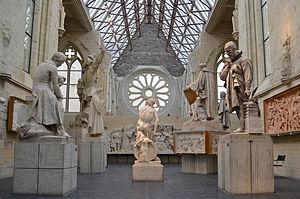
Galerie David d'Angers - Angers (Maine-et-Loire)
La galerie David d'Angers est un musée situé à Angers en Maine-et-Loire, dans le site de l'ancienne abbaye Toussaint. Il est dédié aux œuvres du sculpteur David d'Angers, dont il tient son nom. La collection est composée essentiellement des plâtres originaux qui sont les étapes préparatoires à la sculpture de bronze ou de marbre. L'établissement est labellisé « Musée de France ».
Angers est une commune de l'Ouest de la France située au bord de la Maine, préfecture du département de Maine-et-Loire dans la région Pays de la Loire.
La ville d'Angers compte sept musées dont six ouverts au public et plusieurs lieux d'expositions temporaires.